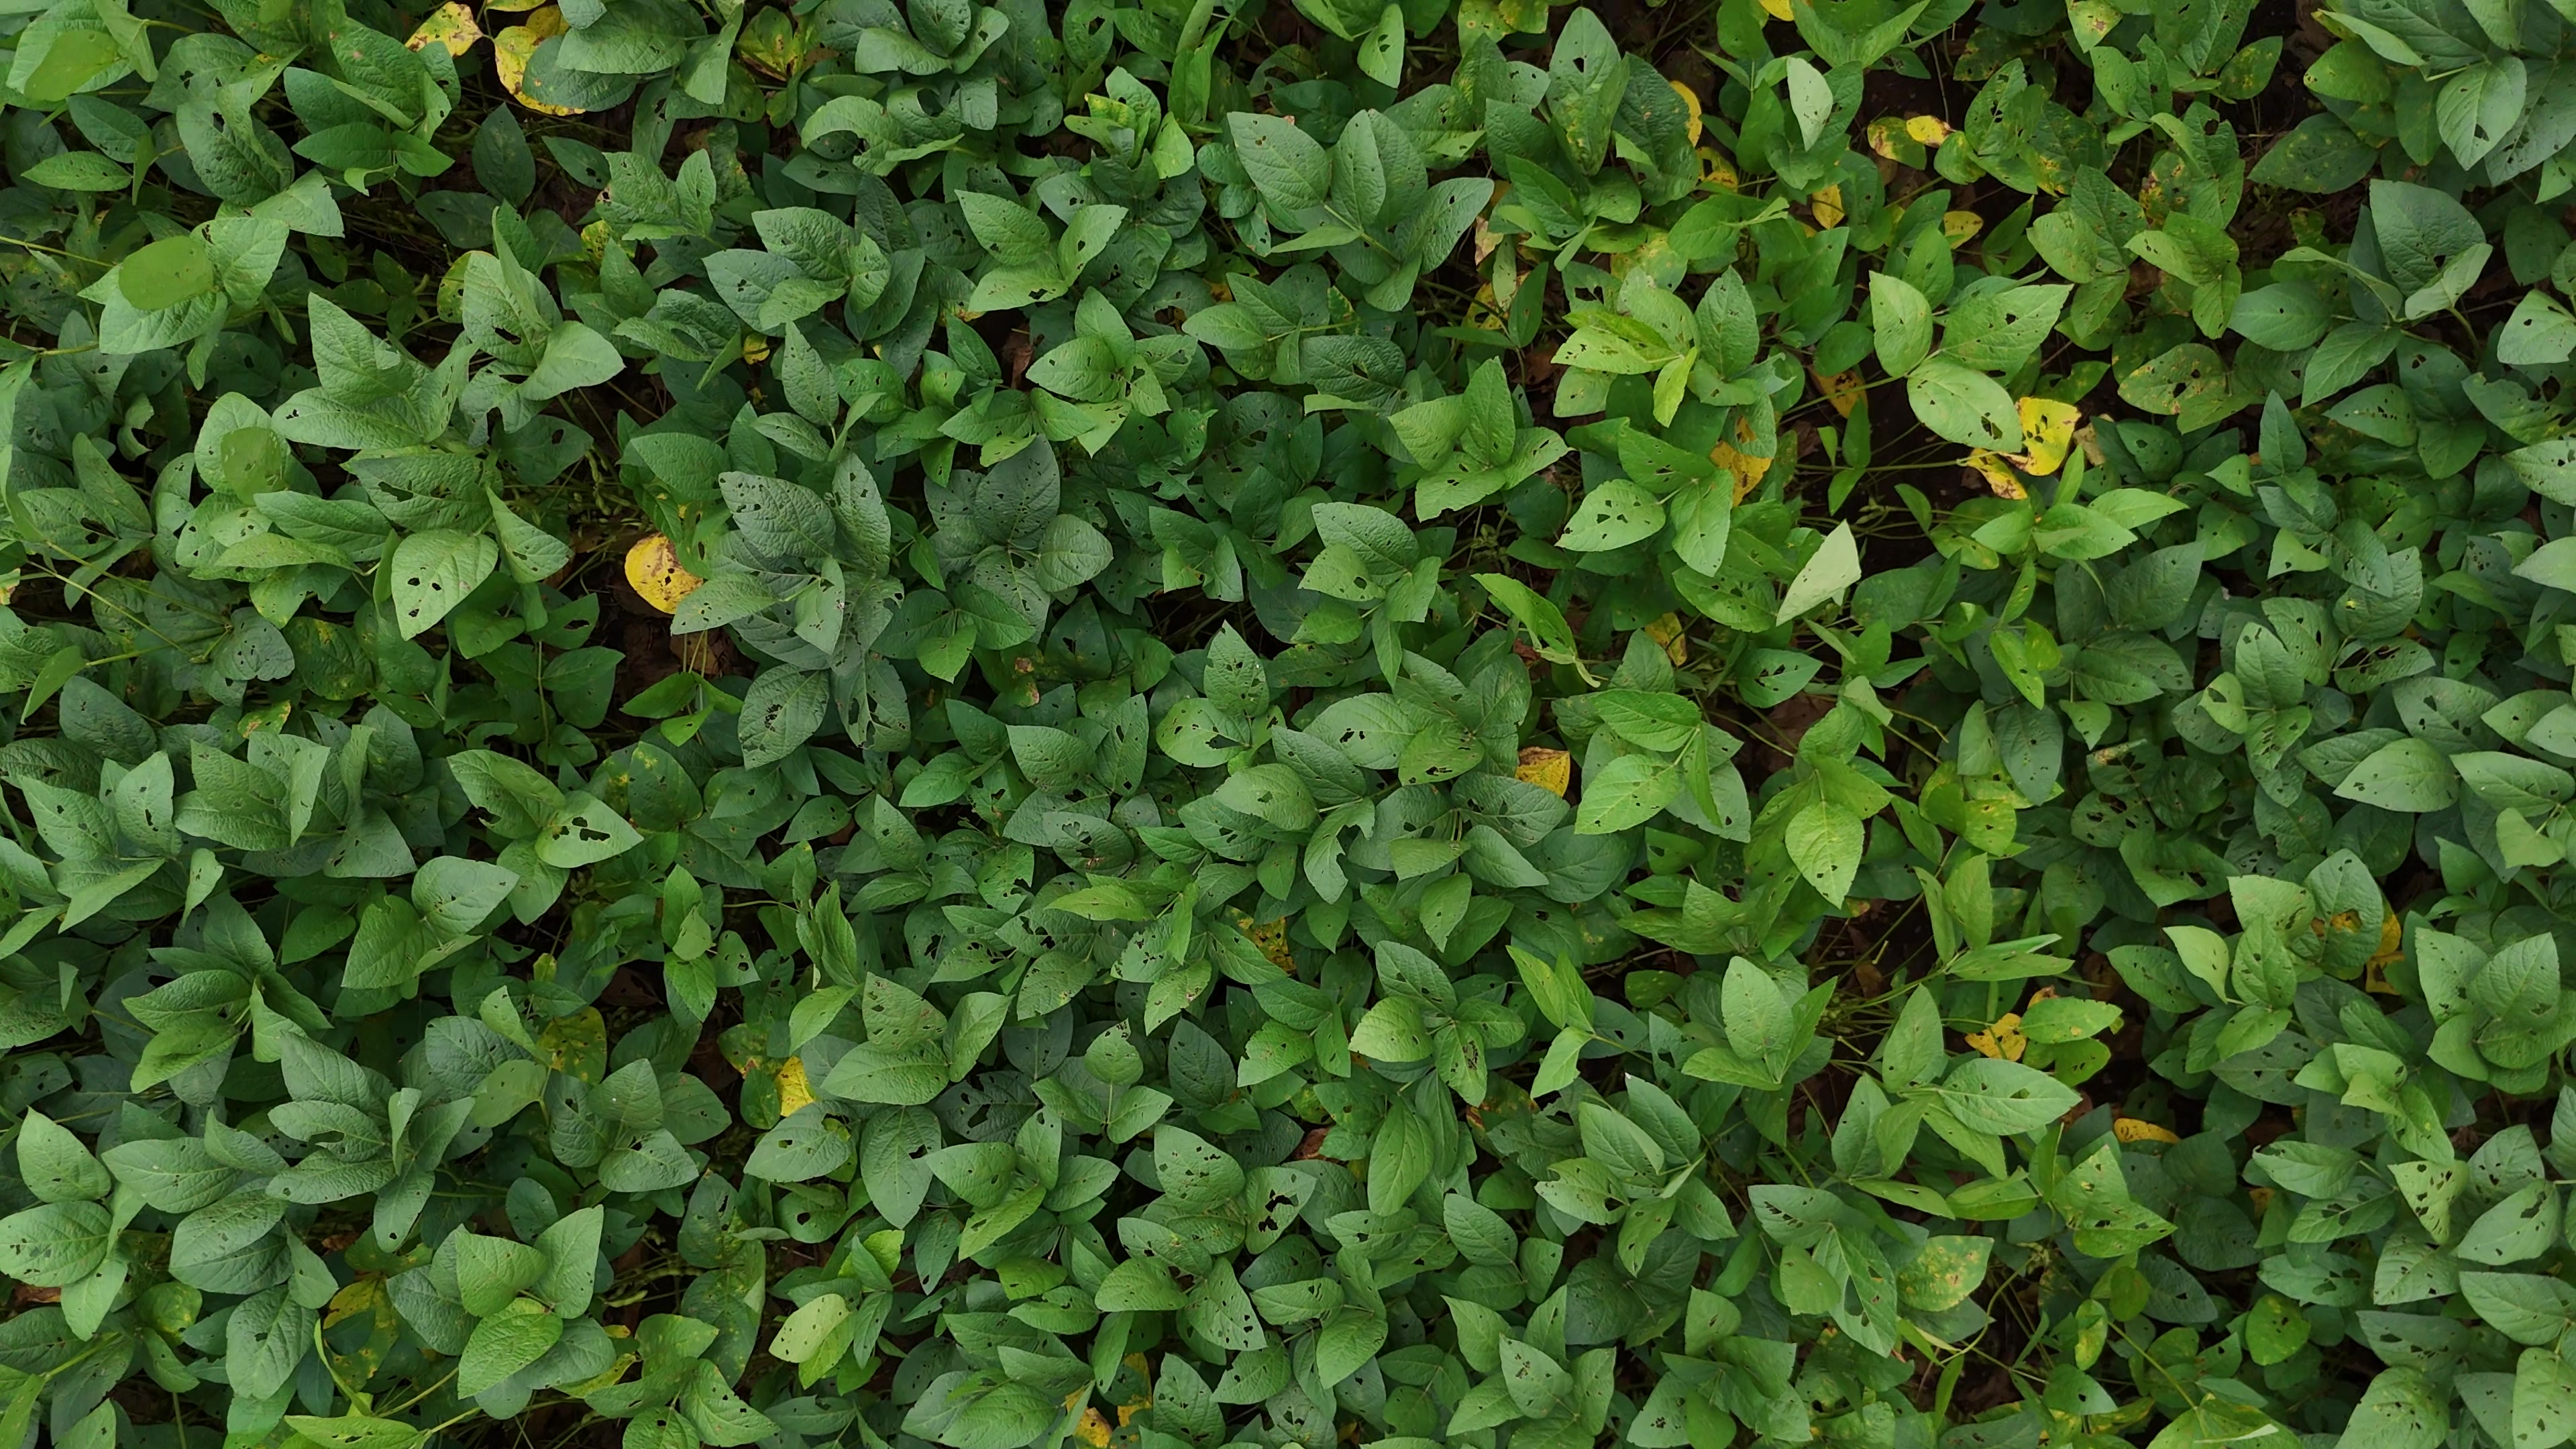
Label: Rust